Boris Yeltsin 1996 presidential campaign

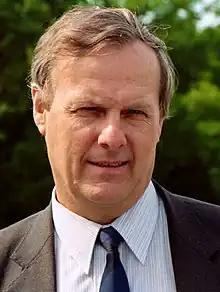
Anatoly Sobchak, then Mayor of St. Petersburg, was considered to run for president instead of Yeltsin

Many predicted that Russia would succumb to the same trend as many other post-Soviet transition democracies, where nationalist politicians unseated incumbent leaders.